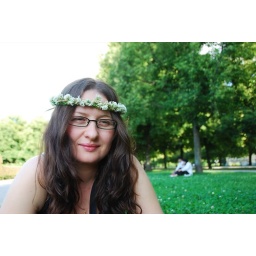
Ela made herself a crown of white clover flowers in the Munich Hofgarten.